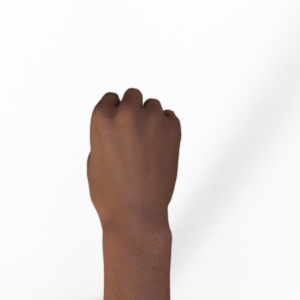
Label: rock